Rantiya

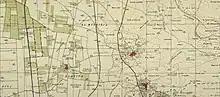
Rantiya 1941 1:20,000

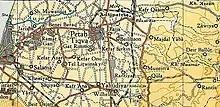
Rantiya 1945 1:250,000

In the 1922 census of Palestine conducted by the British Mandate authorities, "Rantieh" had a population of 351, all Muslims. increasing the 1931 census to 411, still all Muslims, in a total of 105 houses.